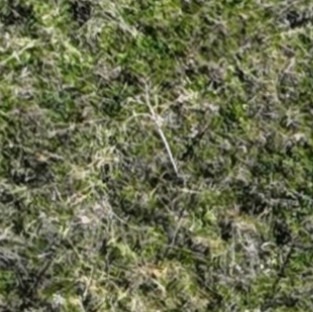
Month: october